Portobello, Dublin

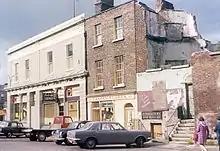
The Bleeding Horse (it was renamed The Falcon between 1965 and 1985), Camden Street, in 1972

In the 1960s, the Garda Club opened in Harrington Street (it is still used for social occasions) and Synge Street School obtained a new building fronting onto Heytesbury Street. The Bleeding Horse pub came under new management, introduced plastic fittings and changed its name to The Falcon.